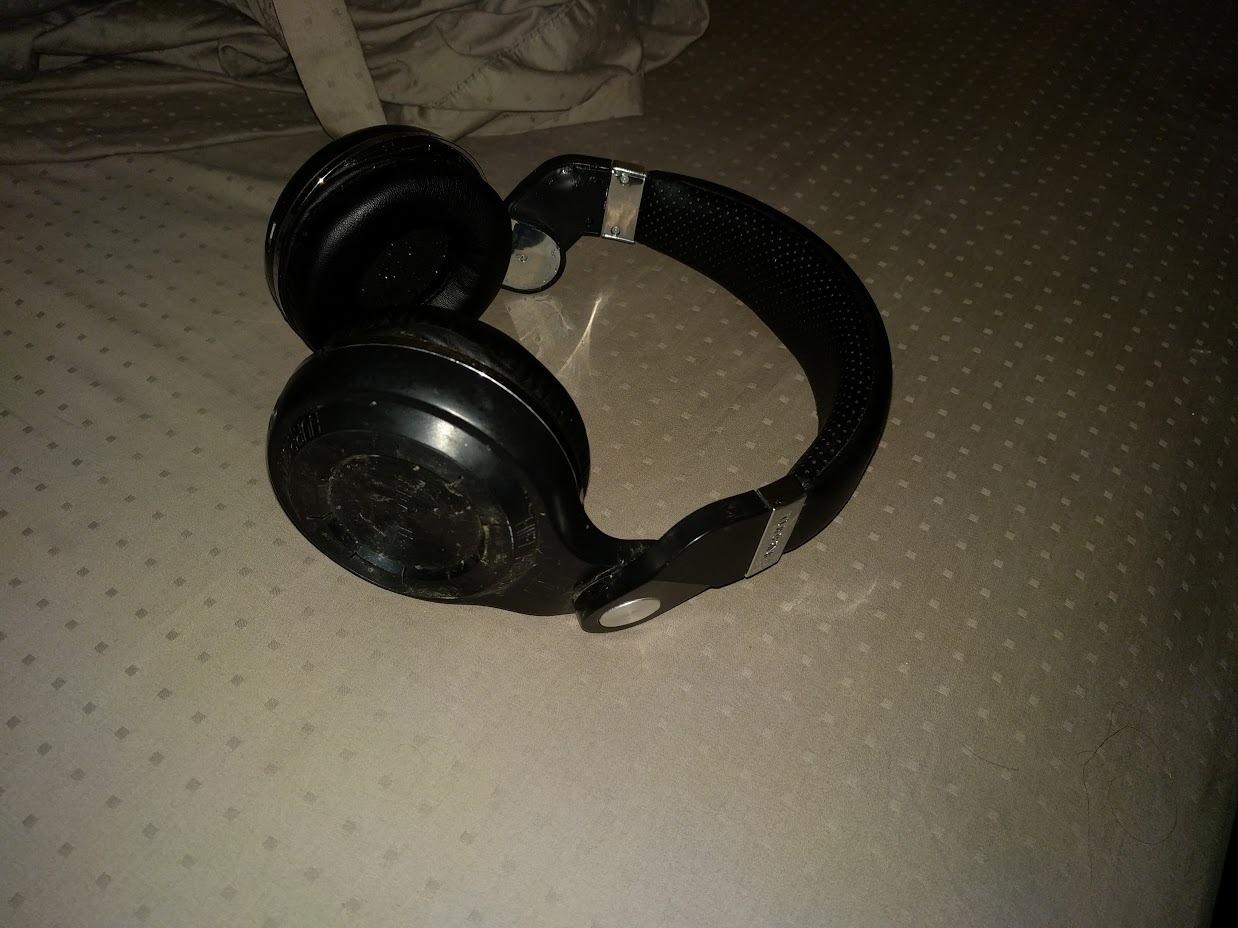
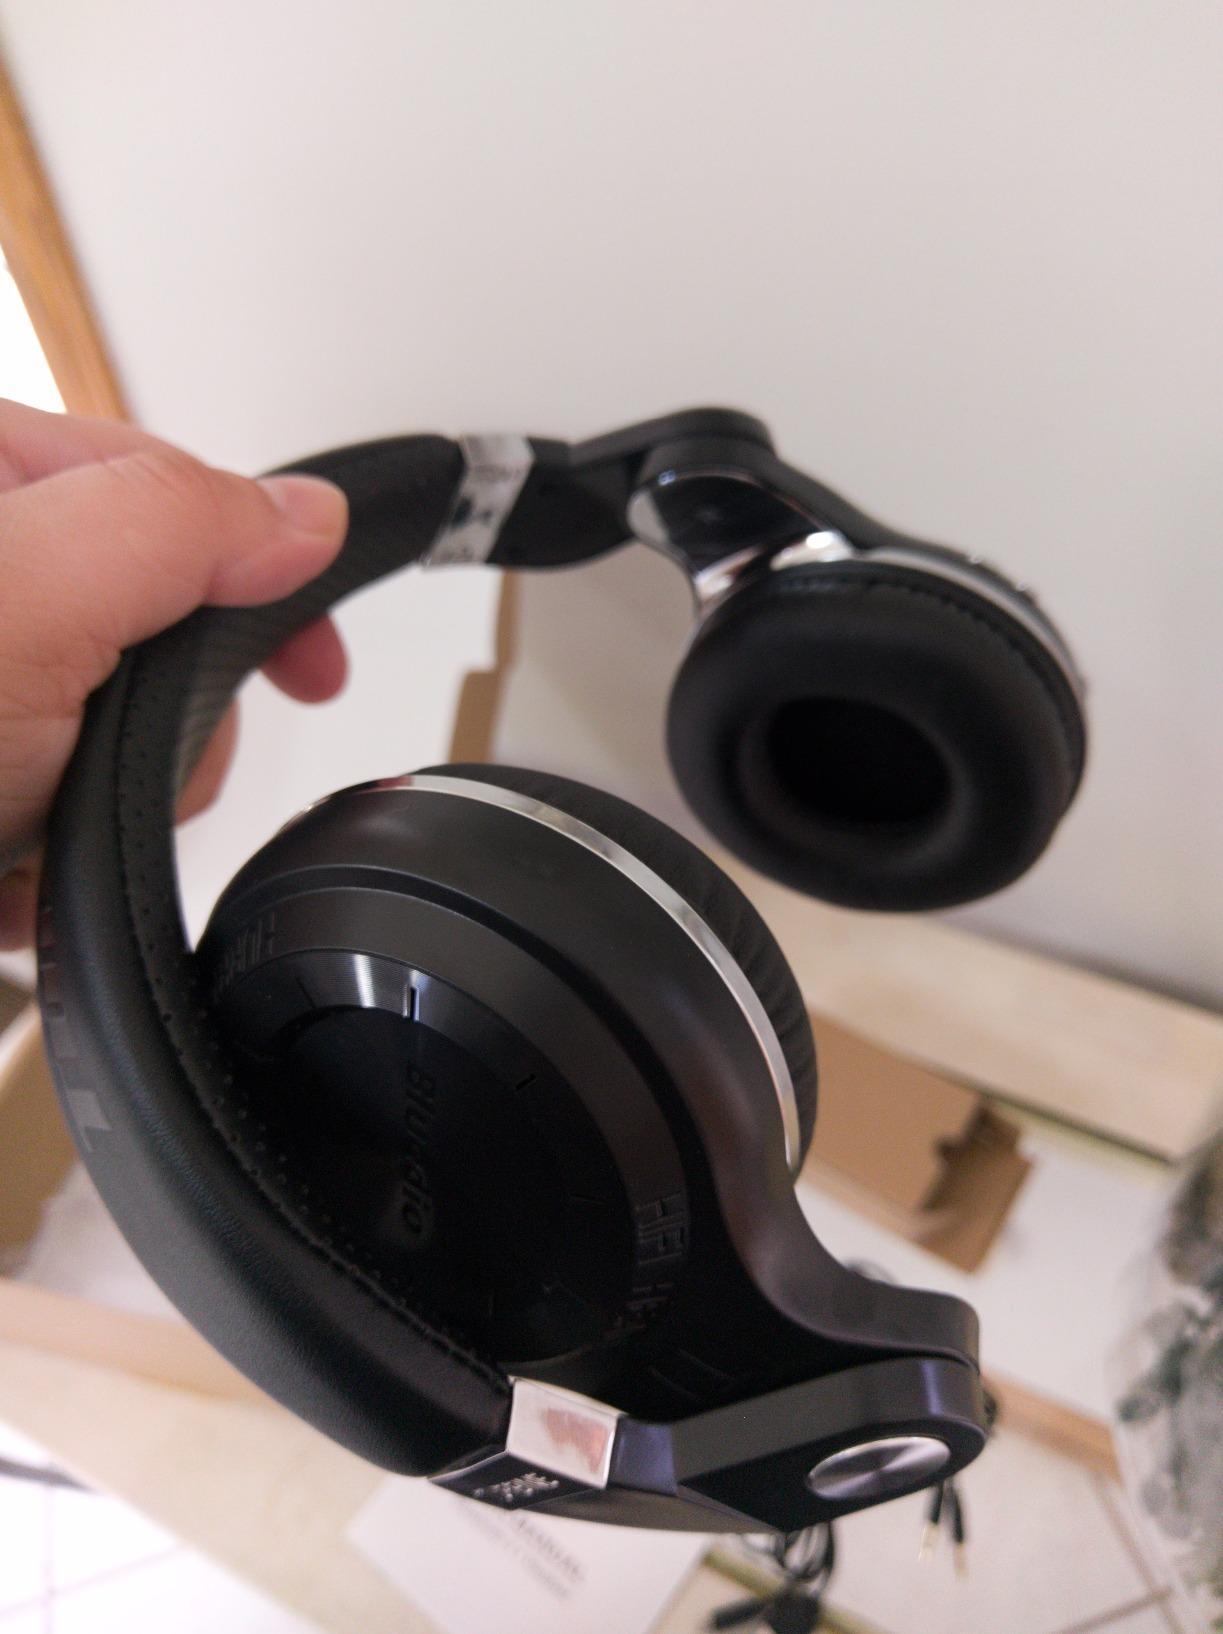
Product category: headphones
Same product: yes